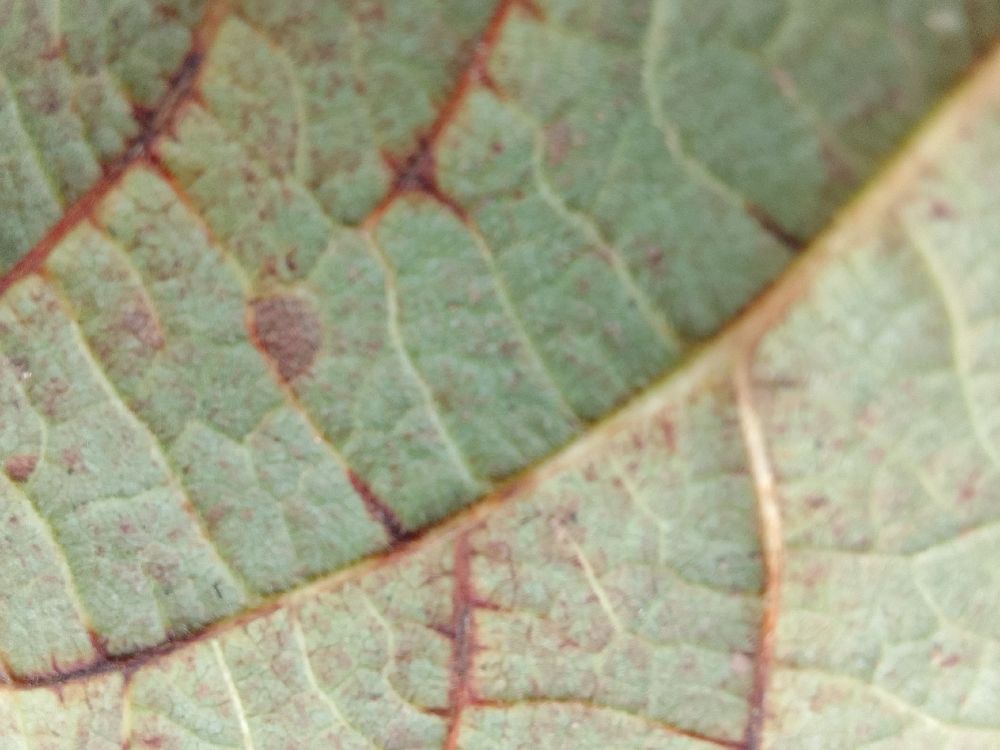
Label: anthracnose